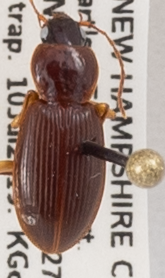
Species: Synuchus impunctatus
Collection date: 2019-07-10
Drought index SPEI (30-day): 0.334
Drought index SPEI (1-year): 1.28
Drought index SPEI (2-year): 0.664